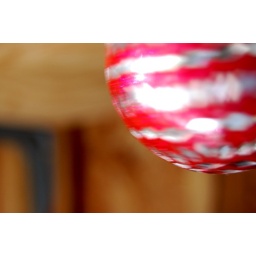
mirror ball in motion 2